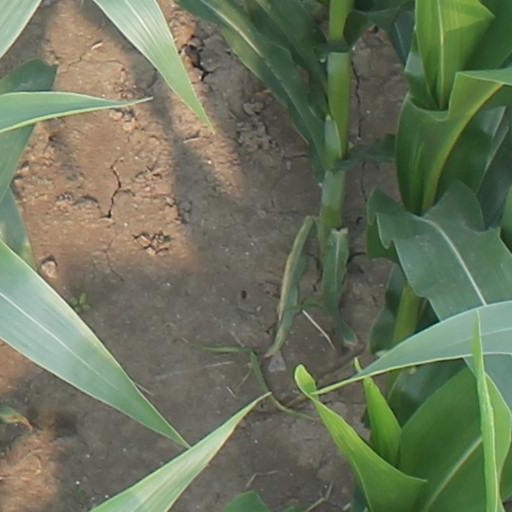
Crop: maize; corn